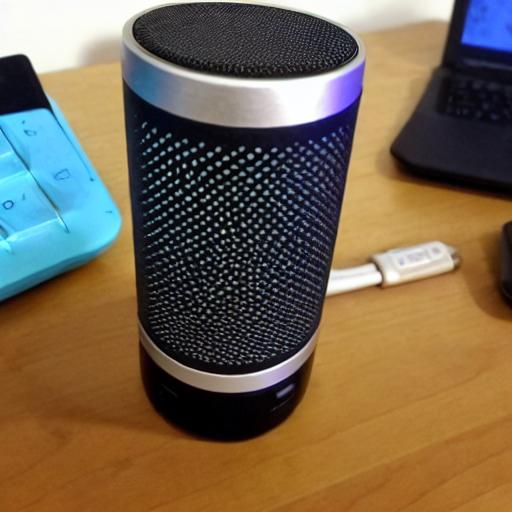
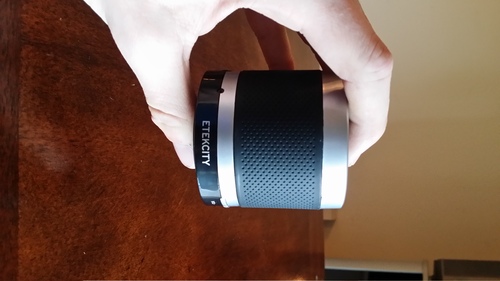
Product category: speaker
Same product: no